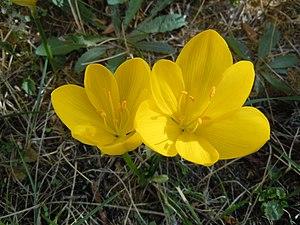
Sternbergia lutea - cultivée - Île de France, floraison en septembre.
Sternbergia lutea est une espèce de plante vivace bulbeuse. Elle appartient à la famille des Liliaceae selon la classification classique. La classification phylogénétique la place dans la famille des Amaryllidaceae.